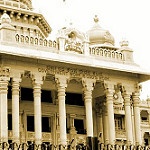
Label: buildings